Honda Civic (fifth generation)

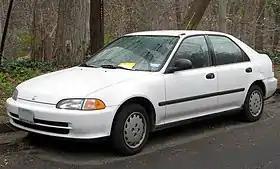
1995 Honda Civic sedan

The fifth-generation Honda Civic is an automobile produced by Honda from 1991 until 1995. It debuted in Japan on September 9, 1991. At its introduction, it won the Car of the Year Japan award for the second time. Fifth-generation Civics were larger than their predecessors, had more aerodynamic bodies, and the wheelbase was increased to 257 cm (101.3 inches)—for the three-door hatchback—and to 262 cm (103.2 inches)—for the four-door sedan. The Civic Shuttle station wagon was not part of the fifth generation and was dropped for overseas markets, while the previous-generation wagon continued in Japan and Europe.